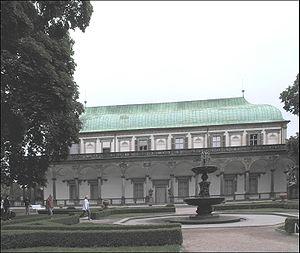
Palais d'été de la reine Anne - dit aussi Belvedere - dans les Jardins Royaux du Chateau de Prague.
Le Jardin royal